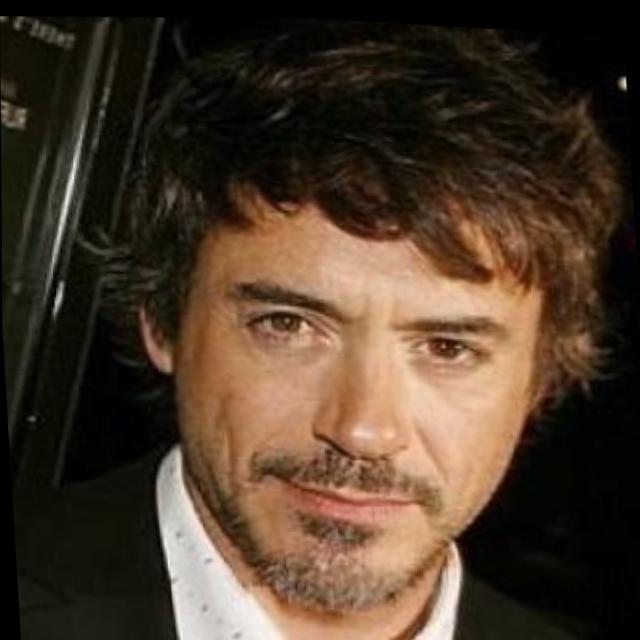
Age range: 45-64